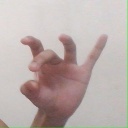
अक्षर: ओ